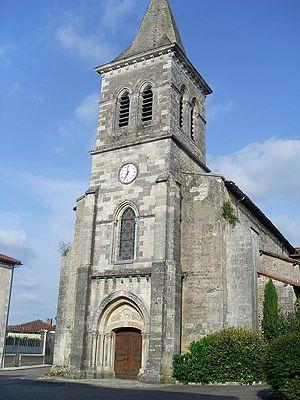
L'Eglise St Michel à Champagne-Mouton (XIIème / XIXème). Portail et chapelle classés.
Le canton de Champagne-Mouton est une ancienne division administrative française, située dans le département de Charente et la région Nouvelle-Aquitaine.
Champagne-Mouton est une commune du Sud-Ouest de la France, située dans le département de la Charente.